Woodrow Wilson

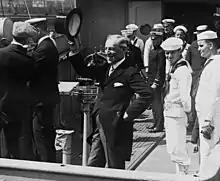
Wilson returning from the Versailles Peace Conference on USS "George Washington", as she steamed up New York Harbor on July 8, 1919; the Weimar National Assembly in Germany formally ratified the treaty the following day in a vote of 209 to 116.

Wilson sought to move away from the foreign policy of his predecessors, which he viewed as imperialistic, and he rejected Taft's Dollar Diplomacy. Nonetheless, he frequently intervened in Latin America, saying in 1913, "I am going to teach the South American republics to elect good men." The 1914 Bryan–Chamorro Treaty converted Nicaragua into a "de facto" protectorate, and the U.S. stationed soldiers there throughout Wilson's presidency. The Wilson administration sent troops to occupy the Dominican Republic and intervene in Haiti, and Wilson also authorized military interventions in Cuba, Panama, and Honduras.